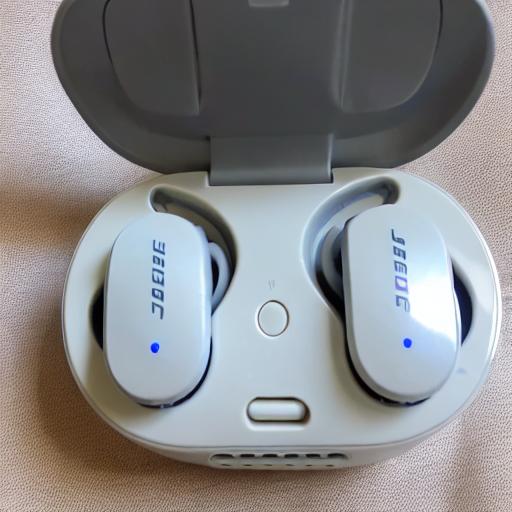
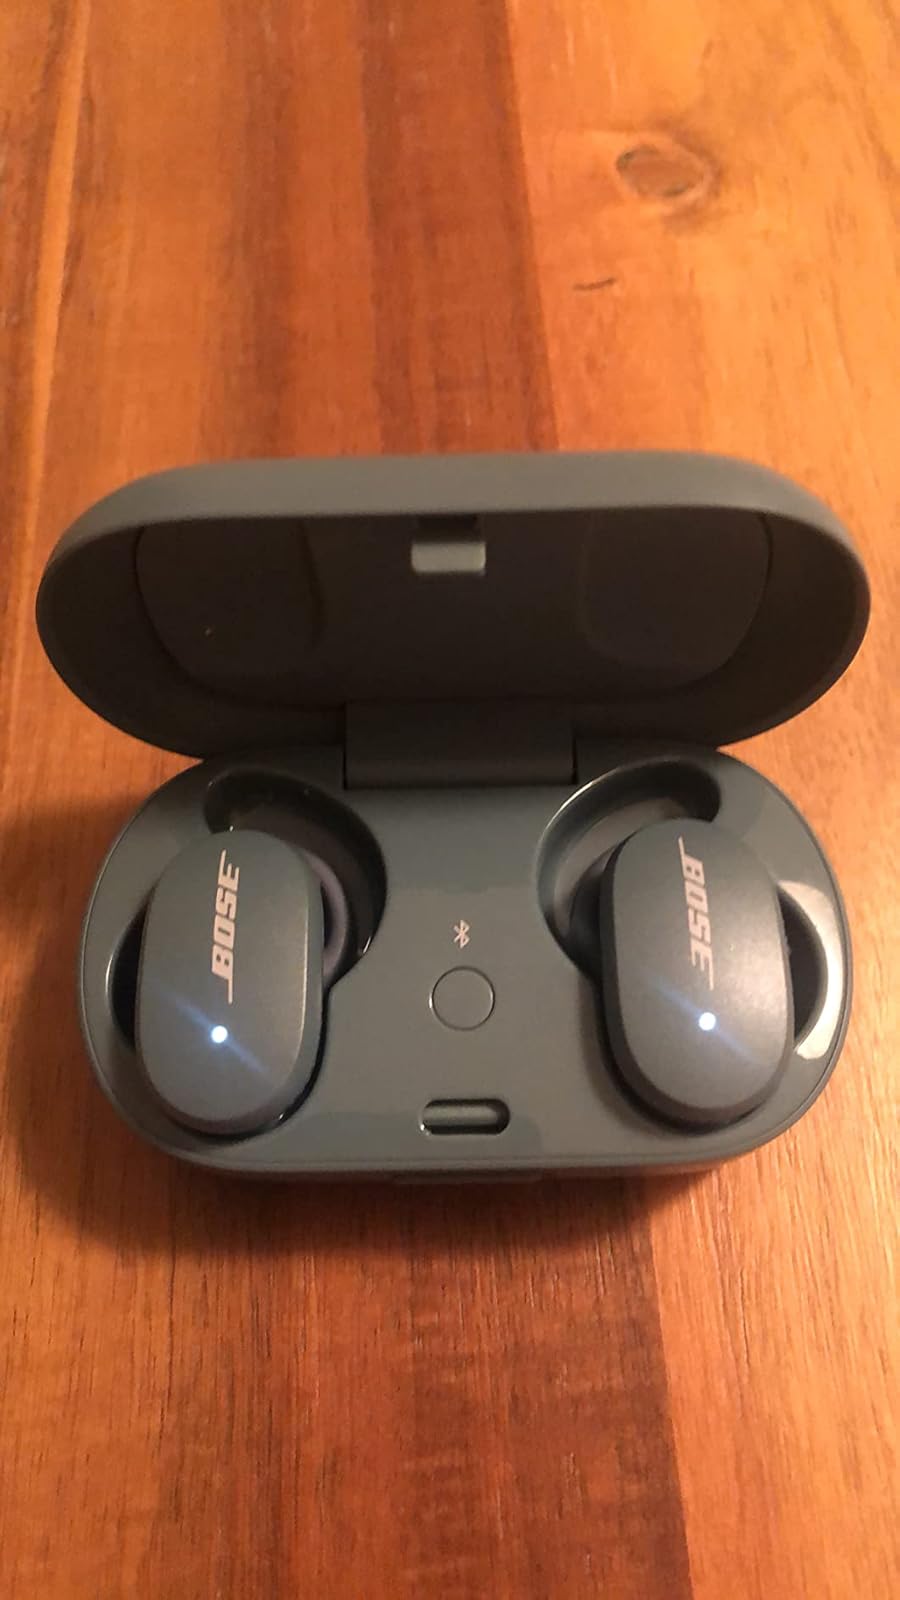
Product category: earbuds
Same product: no